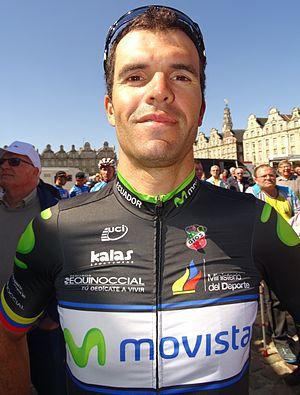
Reportage réalisé le dimanche 24 mai 2015 à l'occasion du départ et de l'arrivée de la troisième étape du Paris-Arras Tour 2015 à Arras, Pas-de-Calais, Nord-Pas-de-Calais, France. Depicted person&#58
La saison 2015 de l'équipe cycliste Ecuador est la troisième de cette équipe, mais la deuxième en tant qu'équipe continentale.
Jaume Rovira Pous, né le 3 novembre 1979 à Villablino, est un coureur cycliste espagnol.